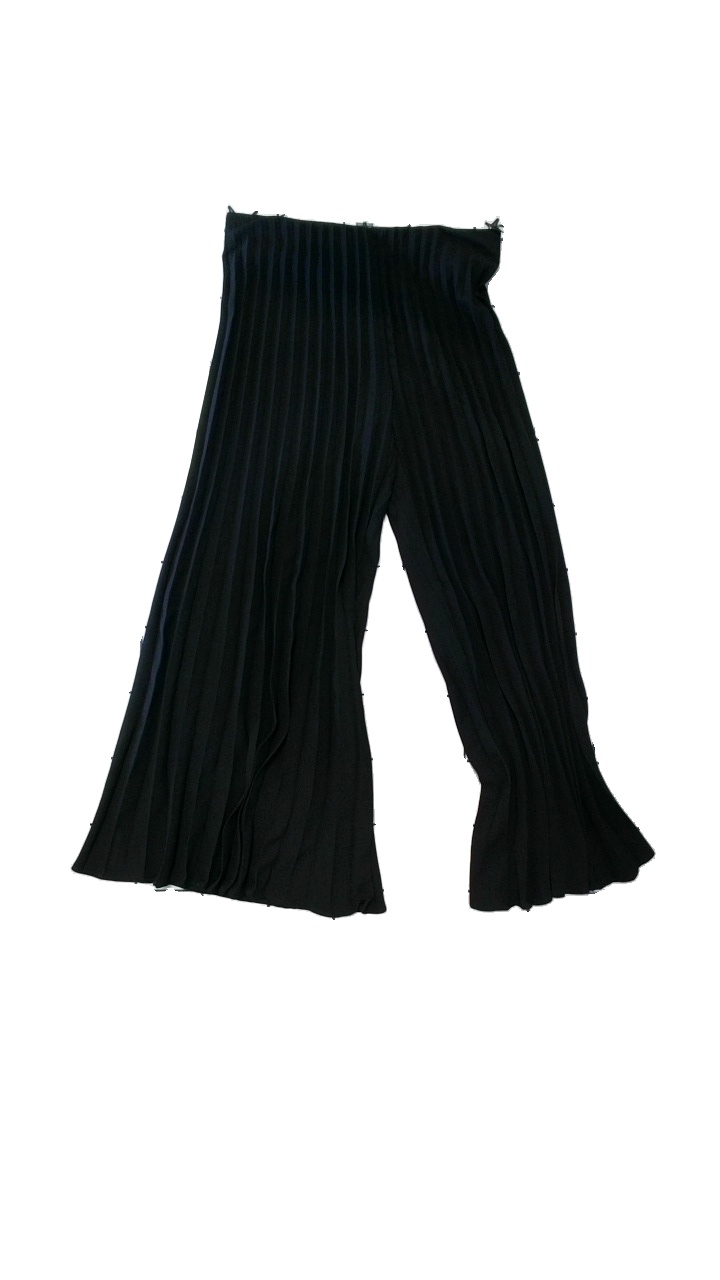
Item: Trousers (Ladies)
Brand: Zara
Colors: Black
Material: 100% Polyester
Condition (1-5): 4
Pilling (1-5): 4
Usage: Reuse
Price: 100-150